Control line

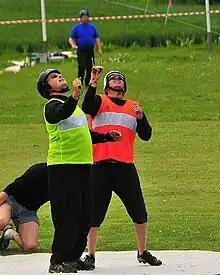
Denmark versus Australia at the Danish Combat World Cup 2008

The aircraft is typically controlled by a set of 20–70-foot lines usually of multi strand stainless steel, single strands of piano wire, or G.S.U.M.P. (Gel Spun Ultra-high-molecular-weight polyethylene, made by DuPont). For sport flying, non-metallic lines of kevlar, dacron, or other low-stretch fiber materials are commonly used. This type of control was originally trademarked as "U-Control" and is by far the most common control method.